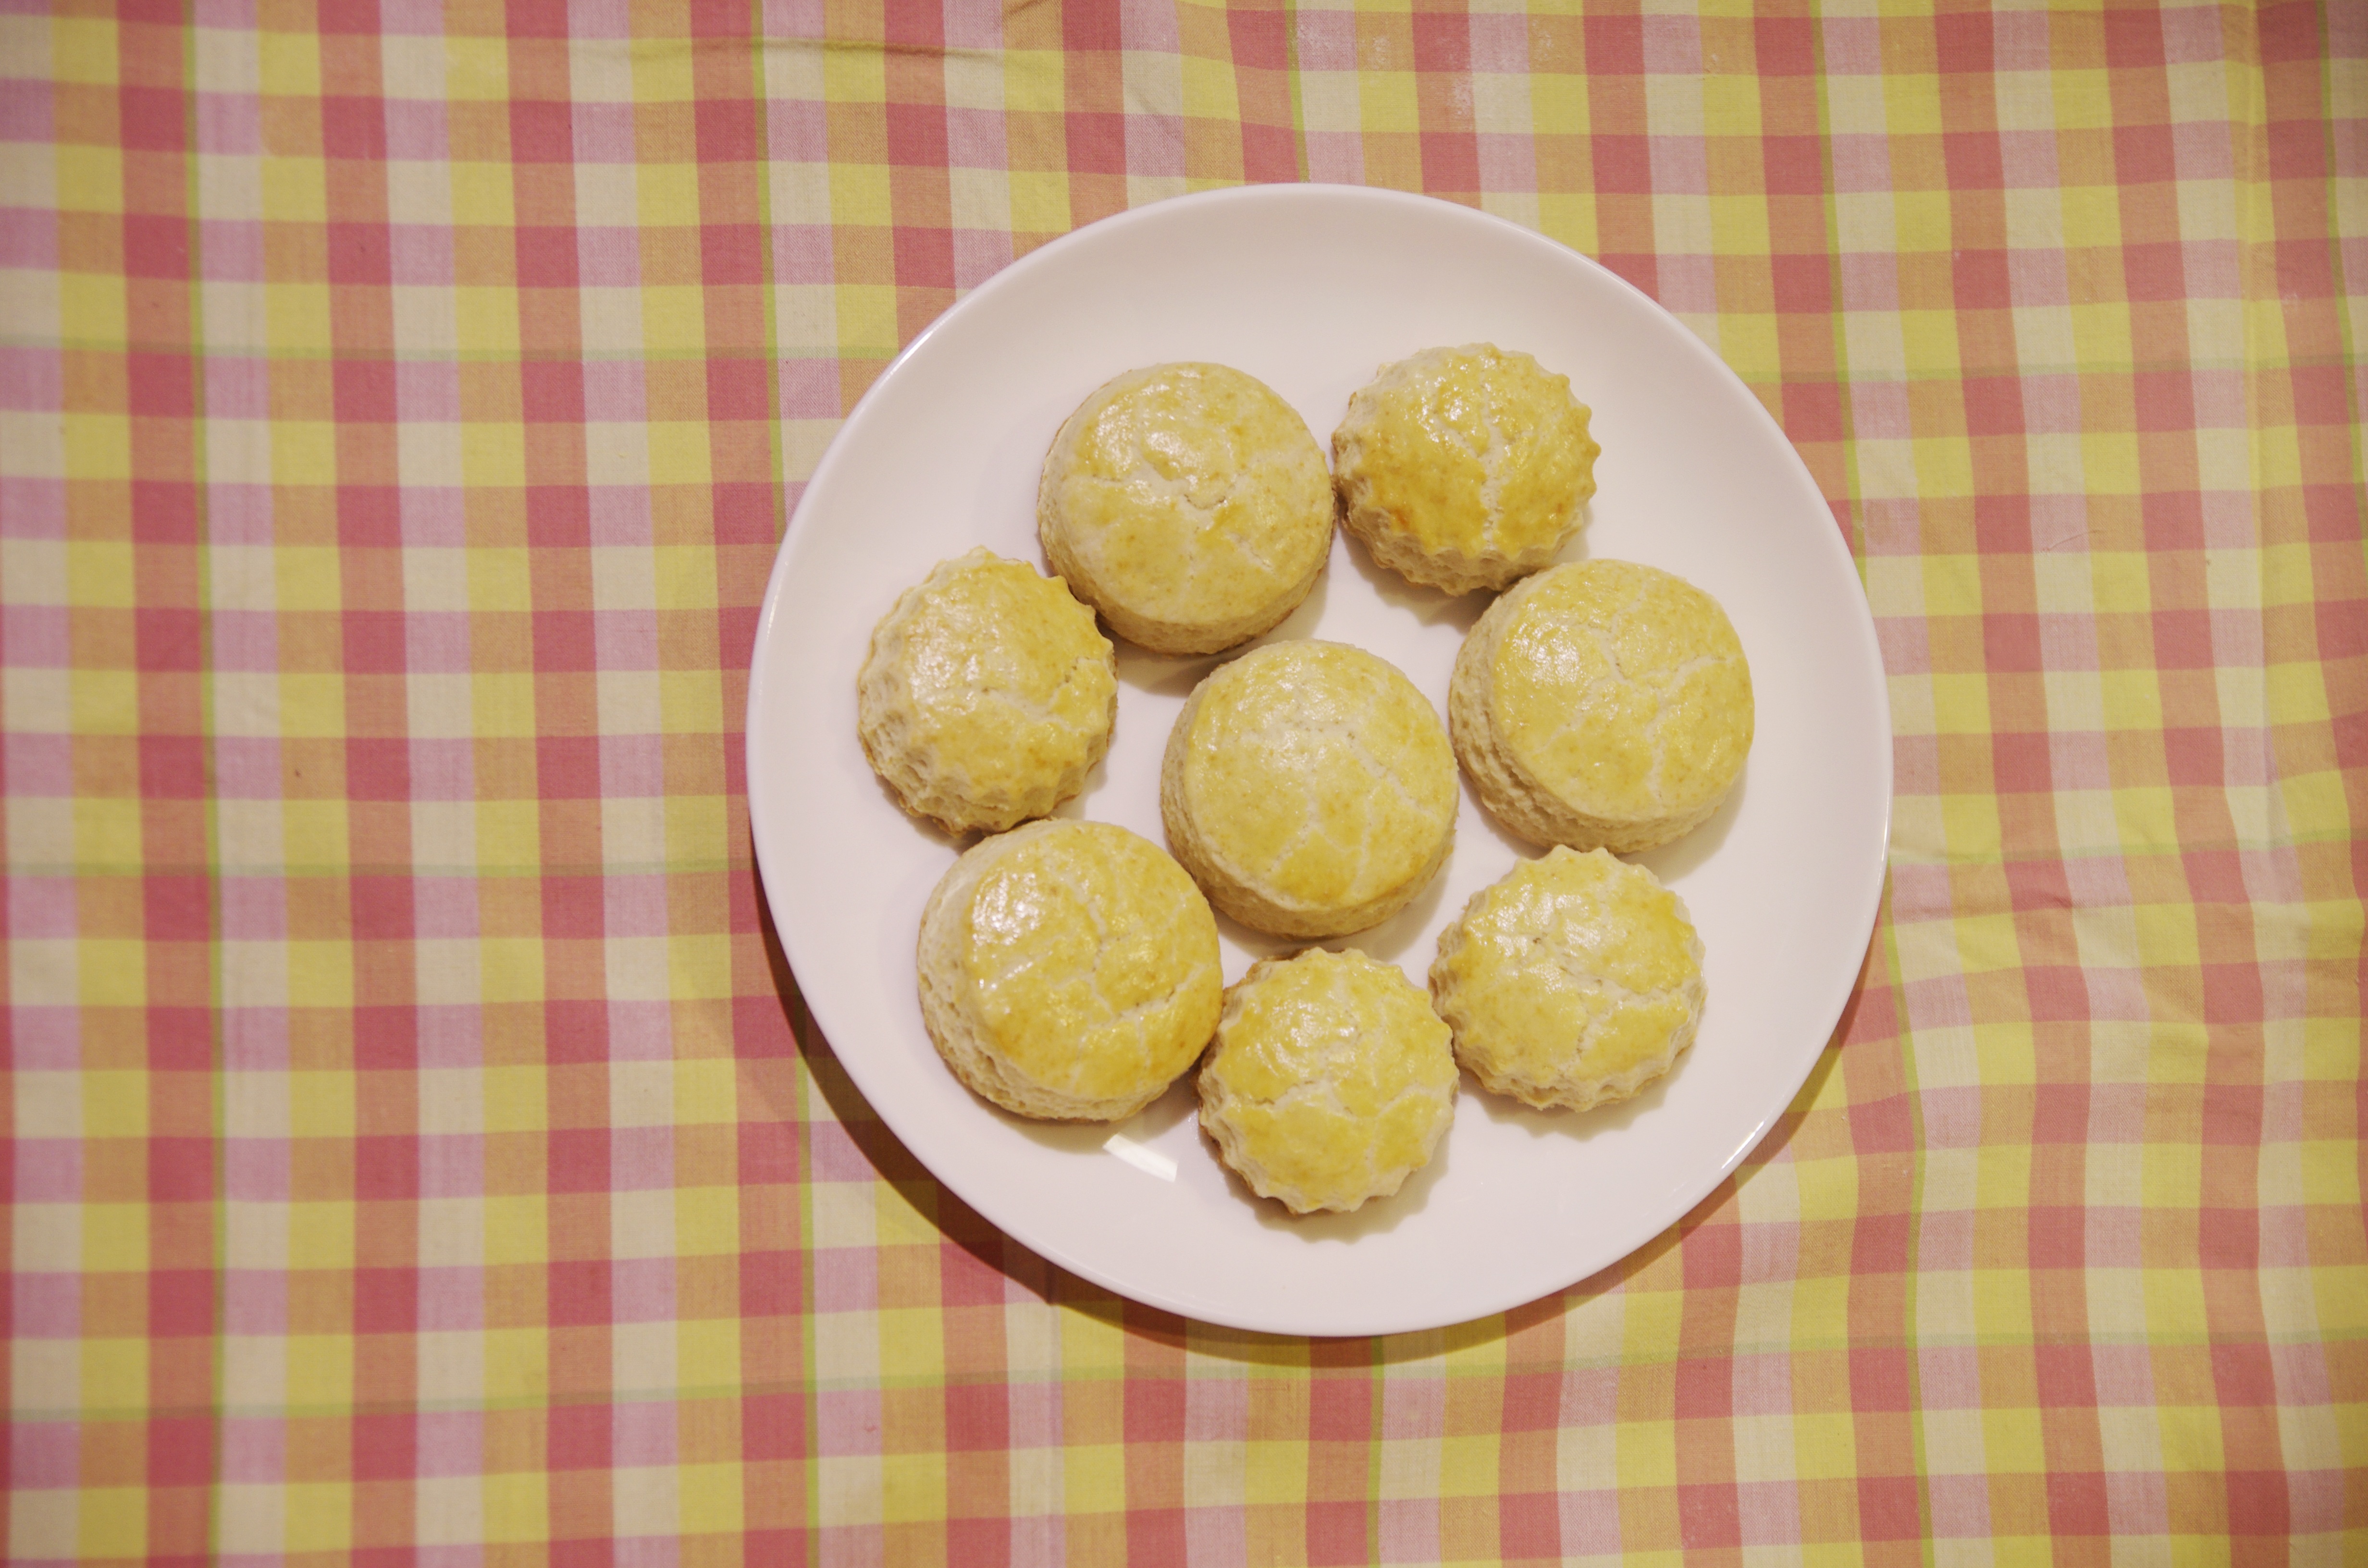
dish, food, produce, biscuit, dessert, cuisine, bread, backing, manufacture, flowering plant, snack food